Little Jacks Creek, New South Wales

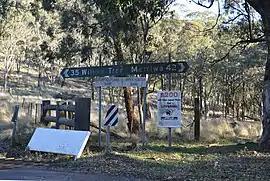
Crossing the range from Upper Hunter Shire to Liverpool Plains Shire at Little Jacks Creek, 2017

Little Jacks Creek is a locality in the North West Slopes region of New South Wales, Australia. The locality is in the Liverpool Plains Shire local government area, north west of the state capital, Sydney.